Mildred Fay Jefferson

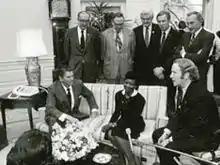
Mildred Jefferson meeting with Ronald Reagan, 1981

According to Jefferson, one root of her opposition to abortion was her dedication to the Hippocratic oath, which morally bound her to the preservation of life. Her interest in abortion issues was triggered when she was asked to sign a petition opposing a resolution proposed by the American Medical Association supporting liberalization of abortion-related laws.